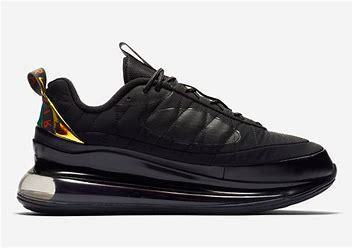
Brand: Nike
Model: MX 720 818